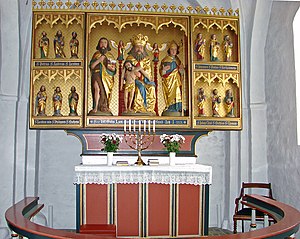
Malling Kirke
Sengotisk altertavle med Gud siddende med Jesus i centrum mellem Johannes Døberen og en biskop.
Malling Kirke ligger i Malling Sogn i Ning Herred, i Aarhus Kommune i det tidligere Århus Amt.